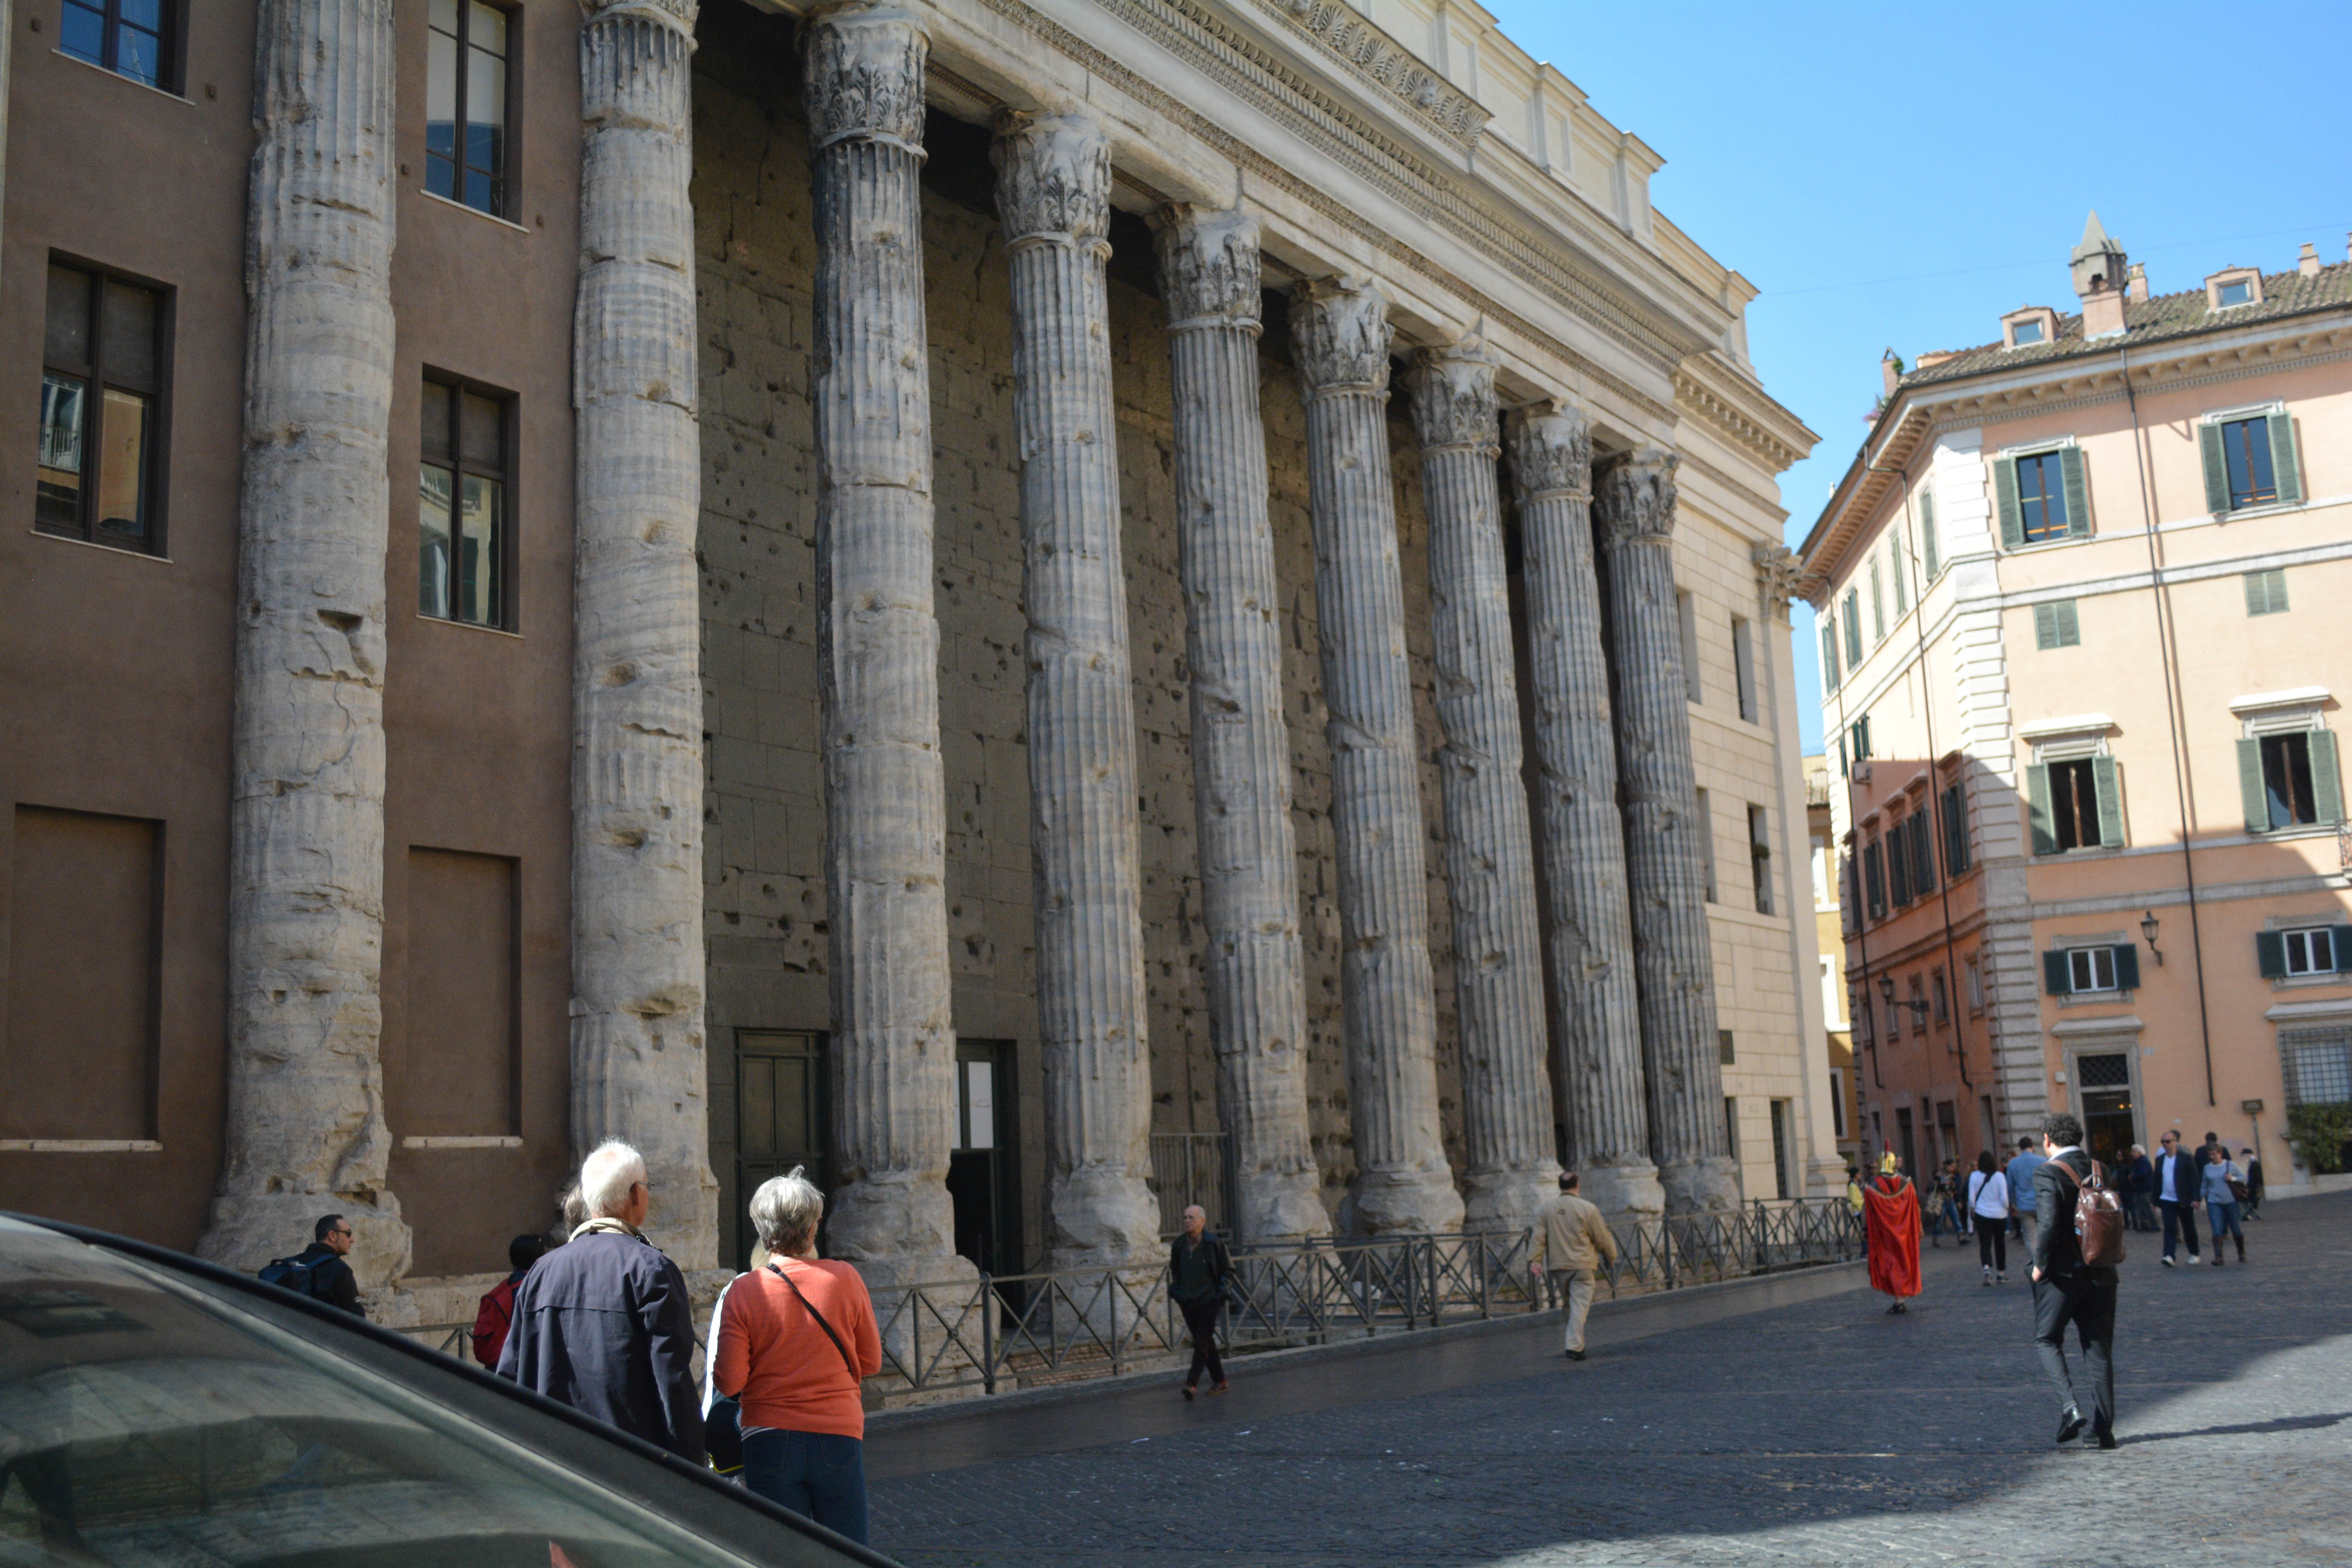
architecture, palace, monument, plaza, landmark, facade, tourism, ancient rome, tours, ancient history, ancient roman architecture